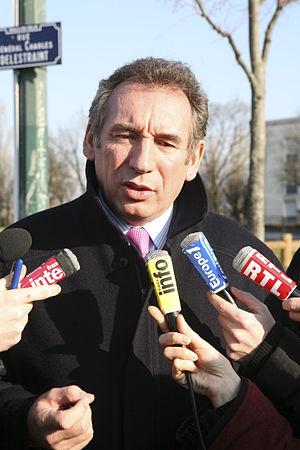
François Bayrou interviewé par plusieurs radios à Vaulx-en-Velin.